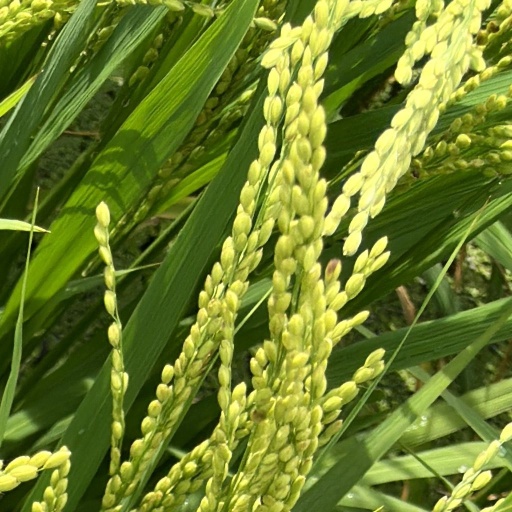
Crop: rice